Climate change

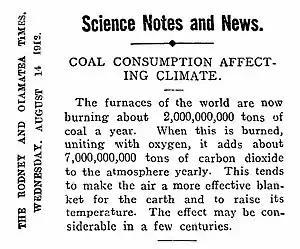
This 1912 article succinctly describes the greenhouse effect, how burning coal creates carbon dioxide to cause global warming and climate change.

Renewable energy is key to limiting climate change. For decades, fossil fuels have accounted for roughly 80% of the world's energy use. The remaining share has been split between nuclear power and renewables (including hydropower, bioenergy, wind and solar power and geothermal energy). Fossil fuel use is expected to peak in absolute terms prior to 2030 and then to decline, with coal use experiencing the sharpest reductions. Renewables represented 86% of all new electricity generation installed in 2023. Other forms of clean energy, such as nuclear and hydropower, currently have a larger share of the energy supply. However, their future growth forecasts appear limited in comparison.